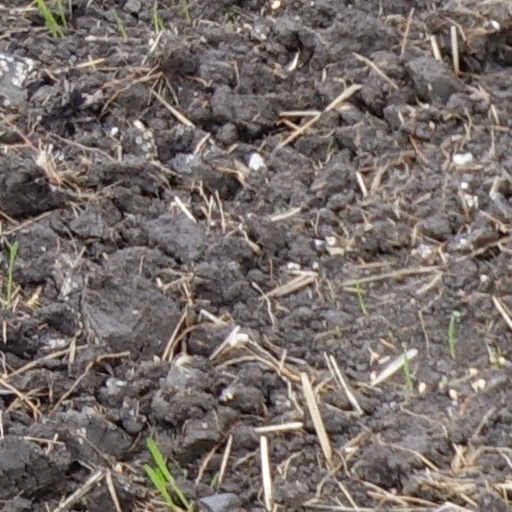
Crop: wheat